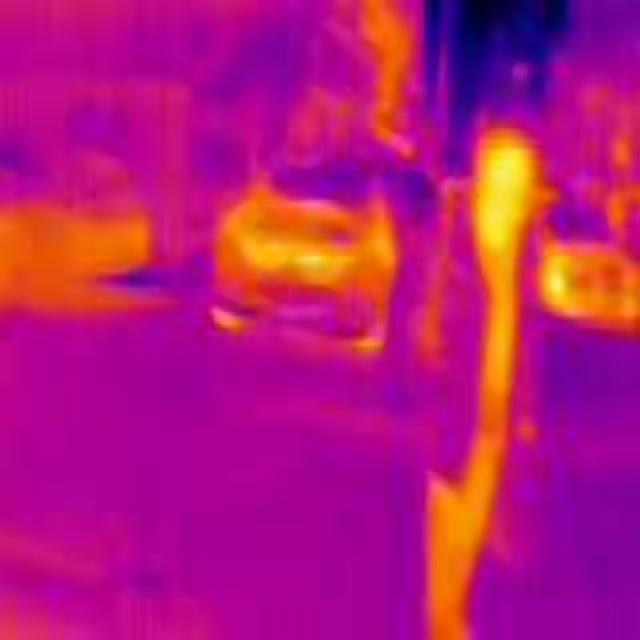
Detected objects:
label: person